WUTF-TV

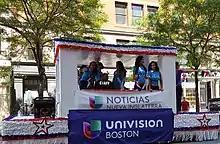
A Univision Boston/"Noticias Univision Nueva Inglaterra" float at Boston's Dominican Parade in 2016.

As WSMW, the station produced a nightly 6 p.m. newscast. This program was anchored by Doug White; Walter Cryan of WPRI-TV in Providence, Rhode Island, liked White's work on the newscast and hired him away from WSMW-TV; White subsequently became a longtime news anchor at another Providence station, WJAR.